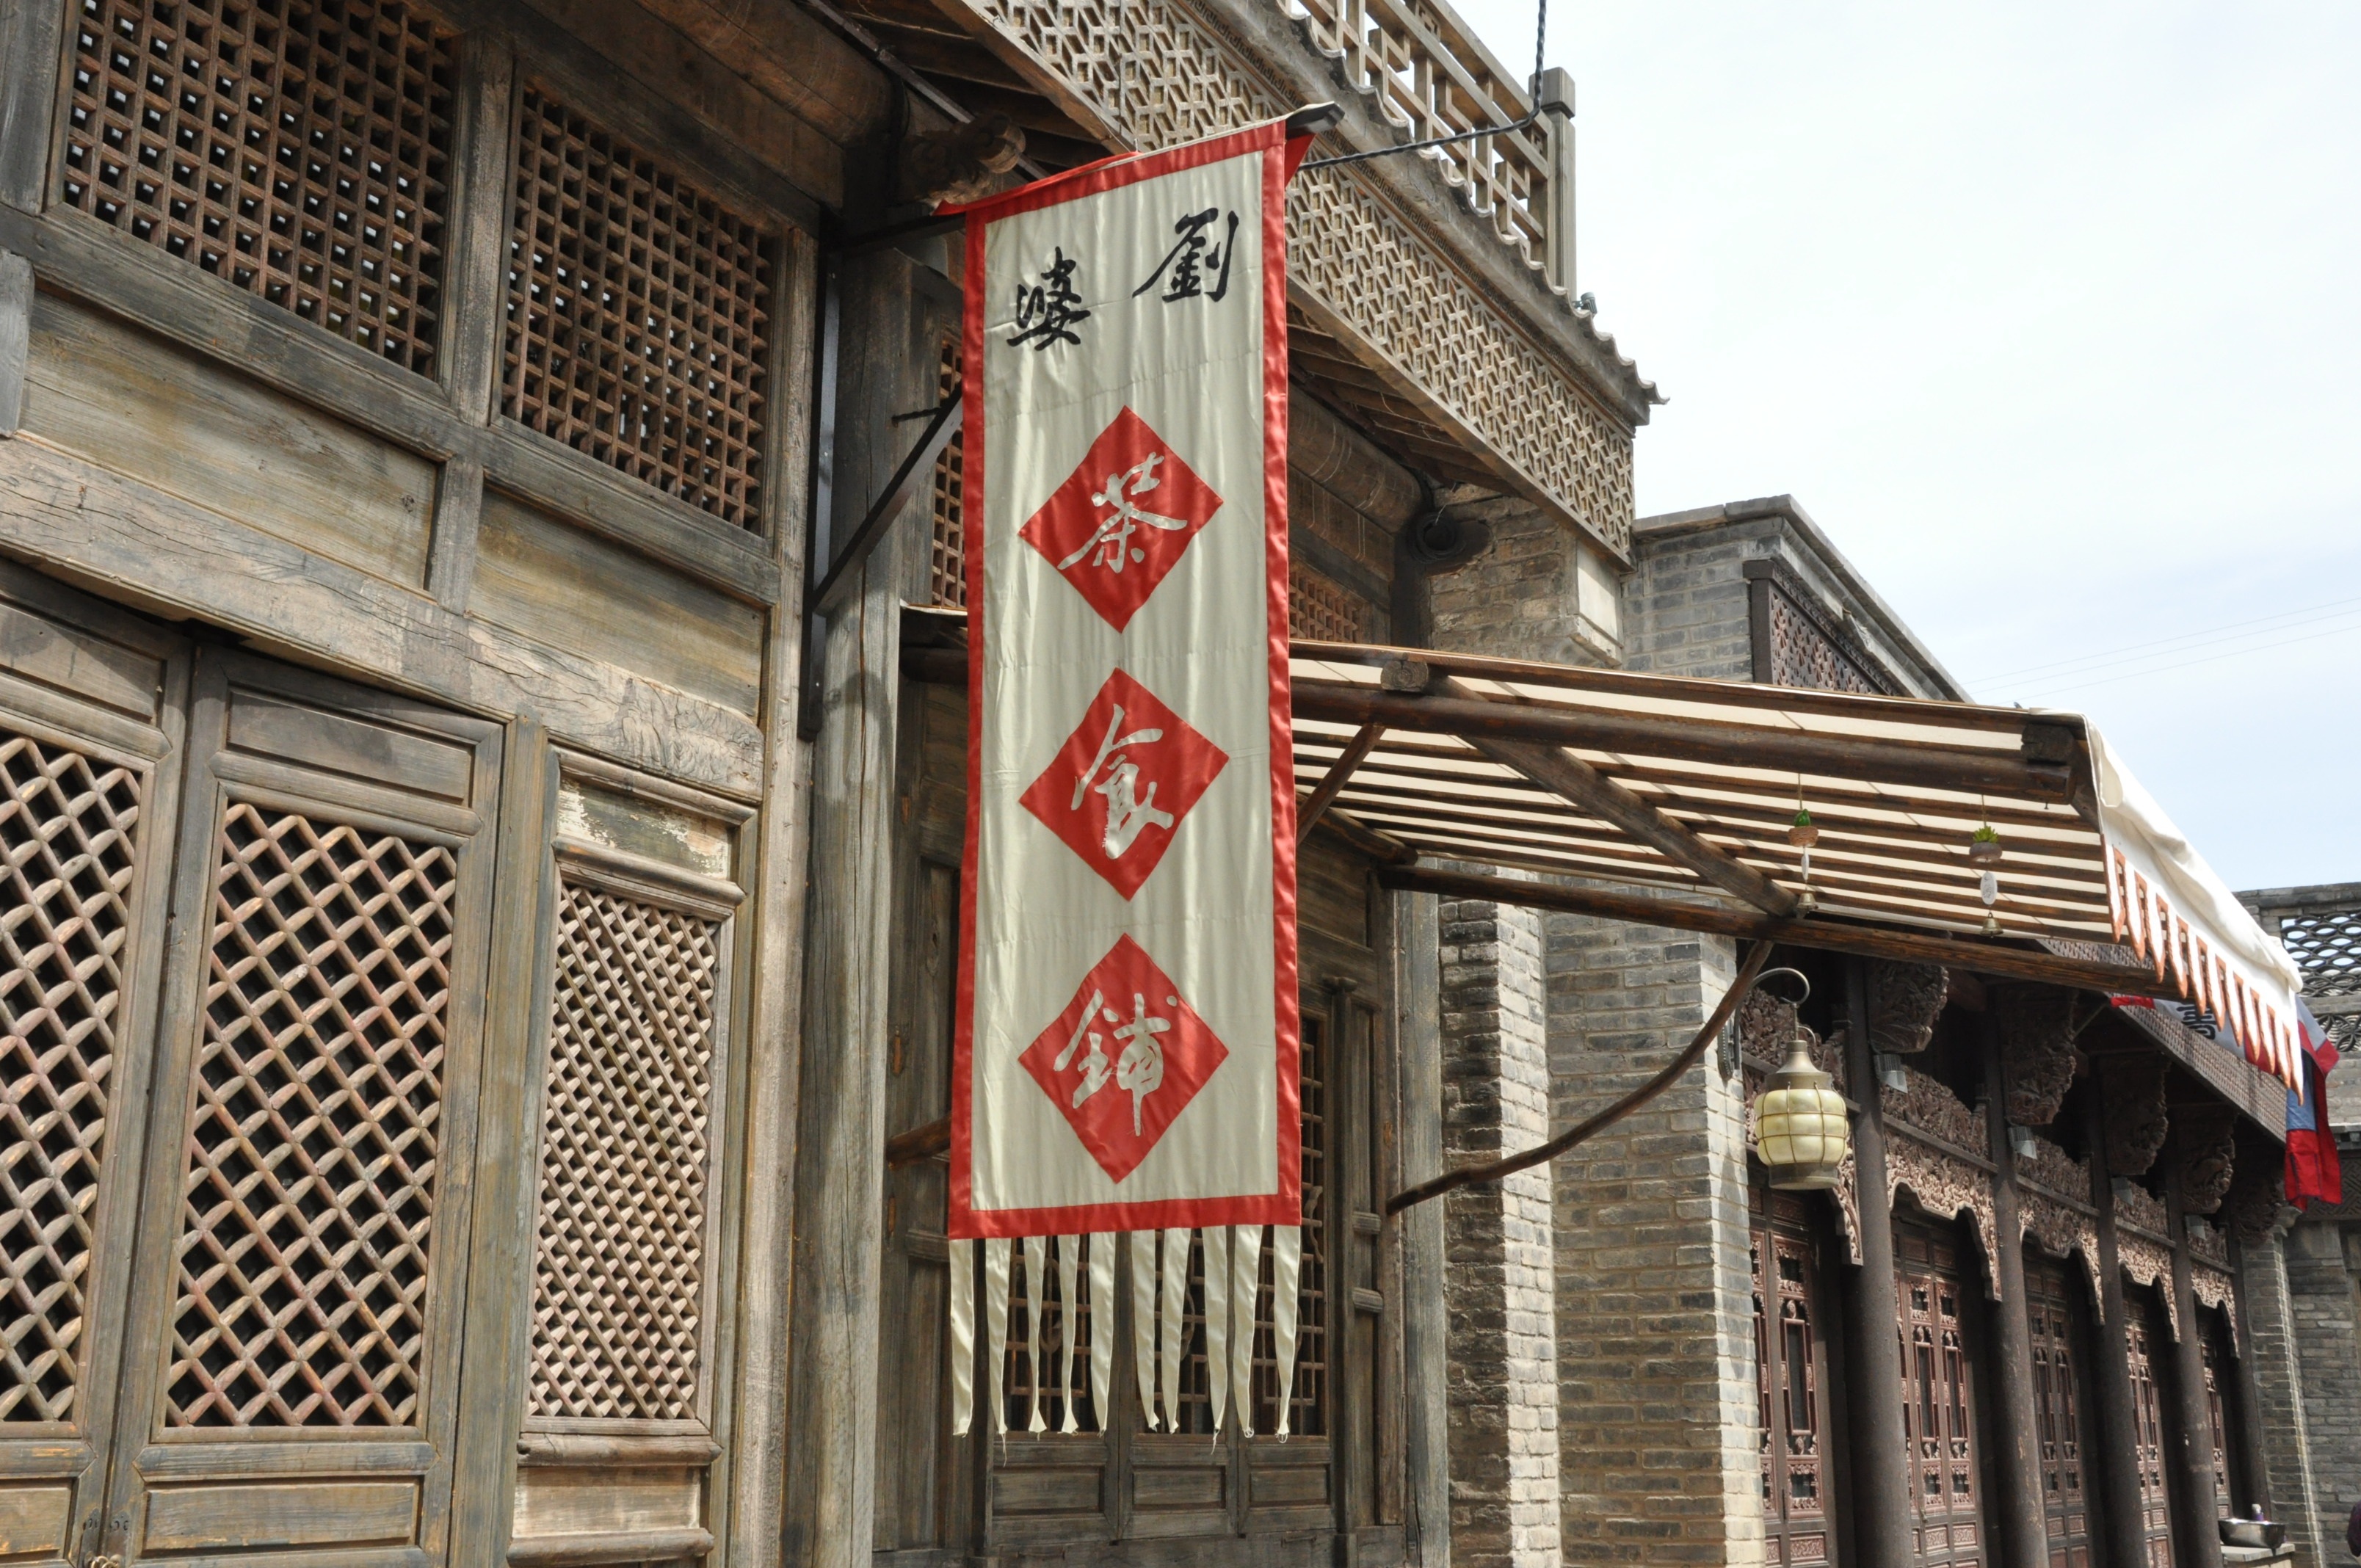
street, downtown, landmark, facade, signs, the scenery, china wind, urban area